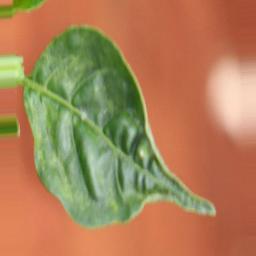
Label: mites_and_trips